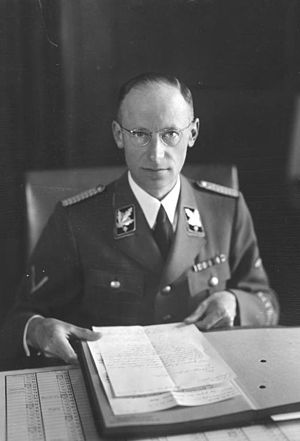
Herbert Backe
Herbert Backe var en tysk politiker og krigsforbryder.